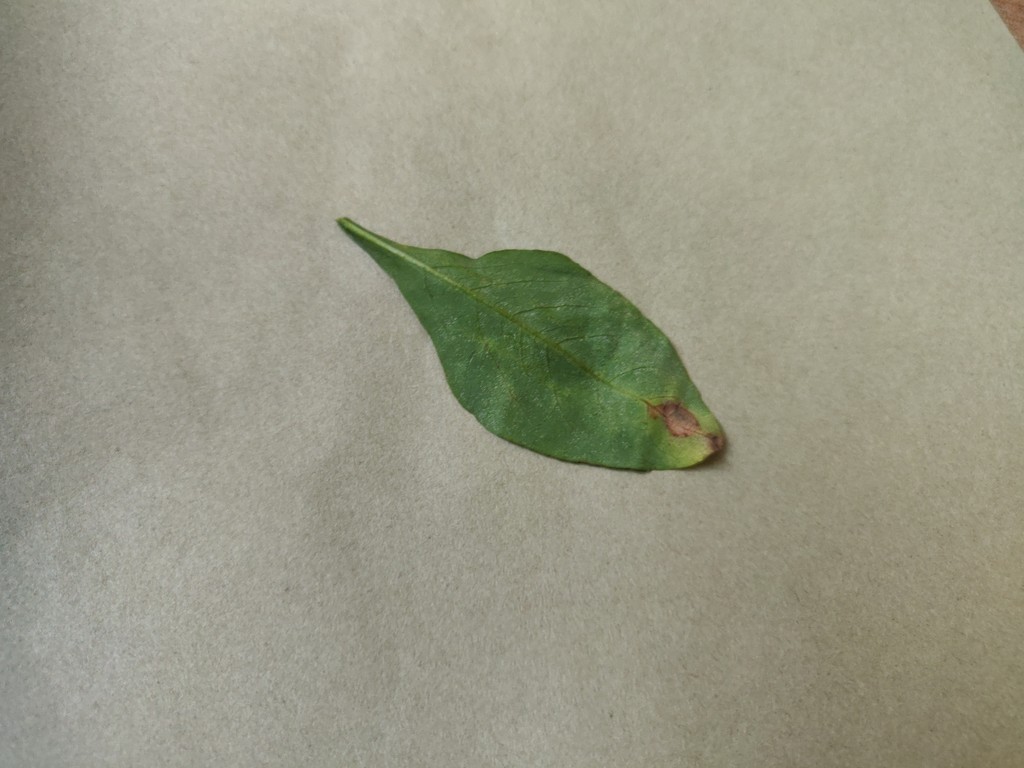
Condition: Unhealthy
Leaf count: single
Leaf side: back